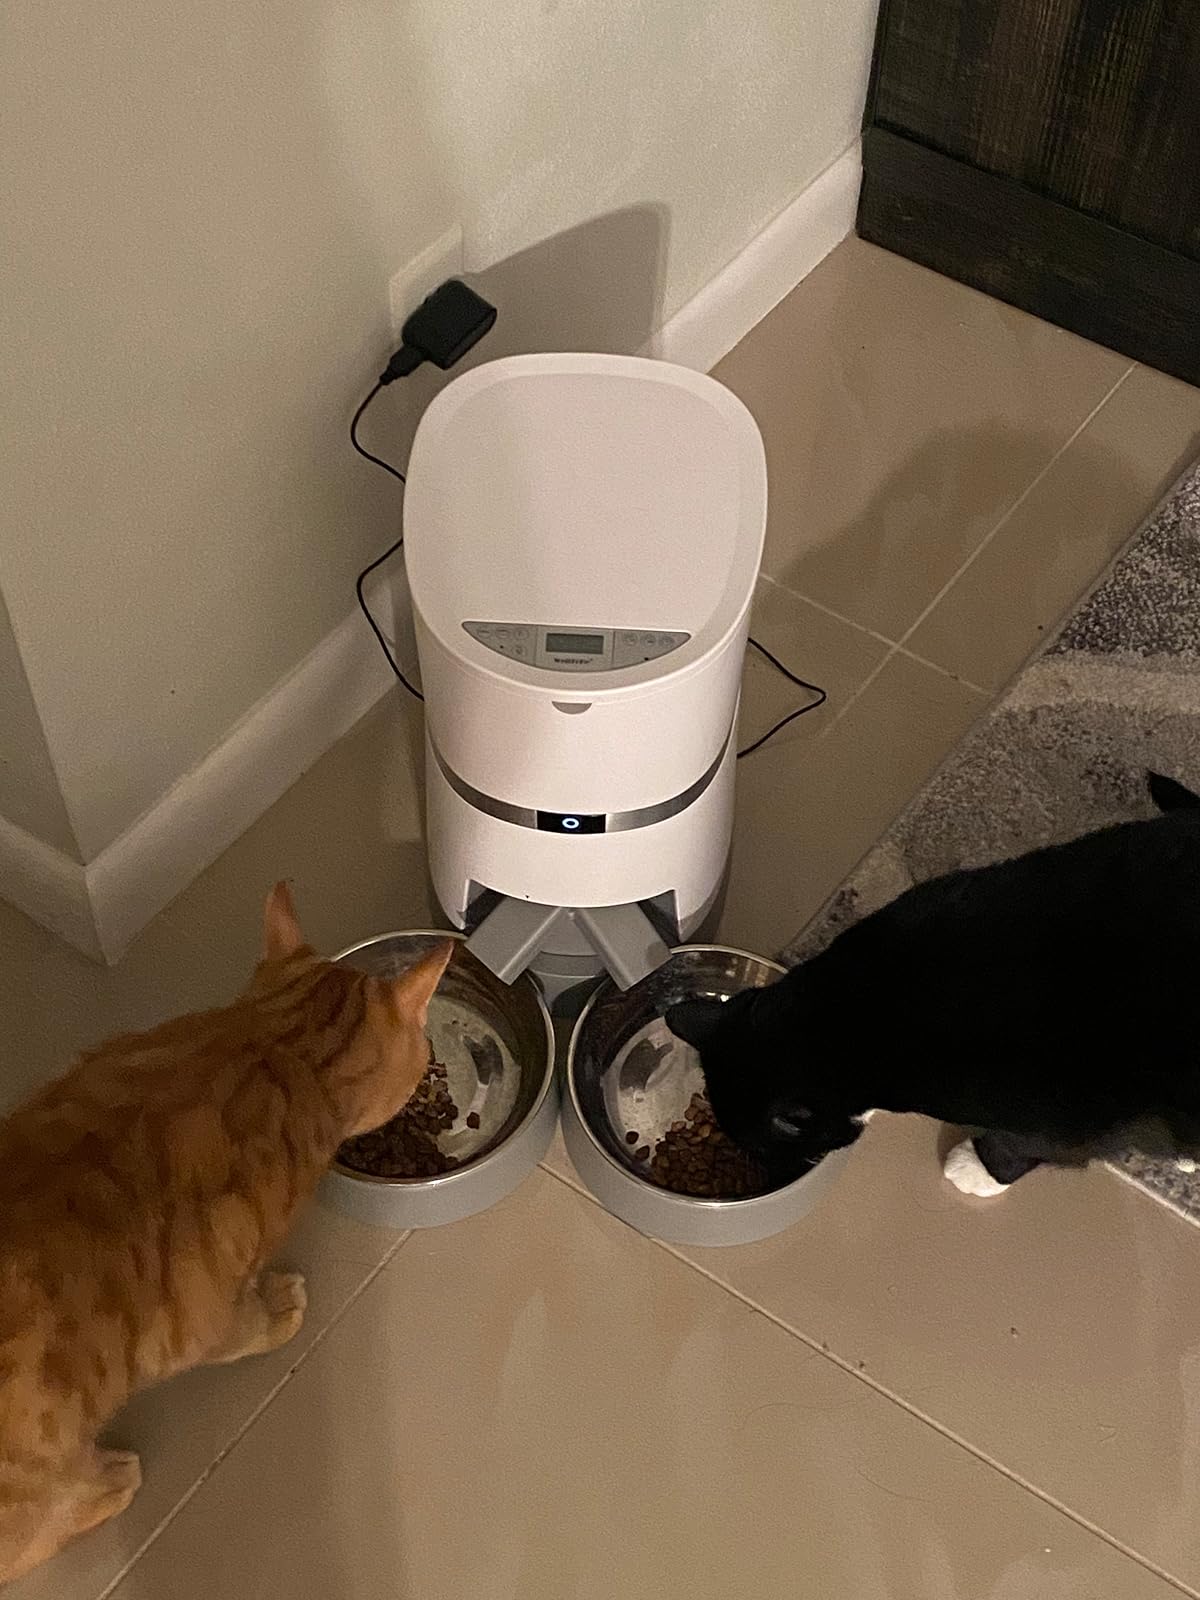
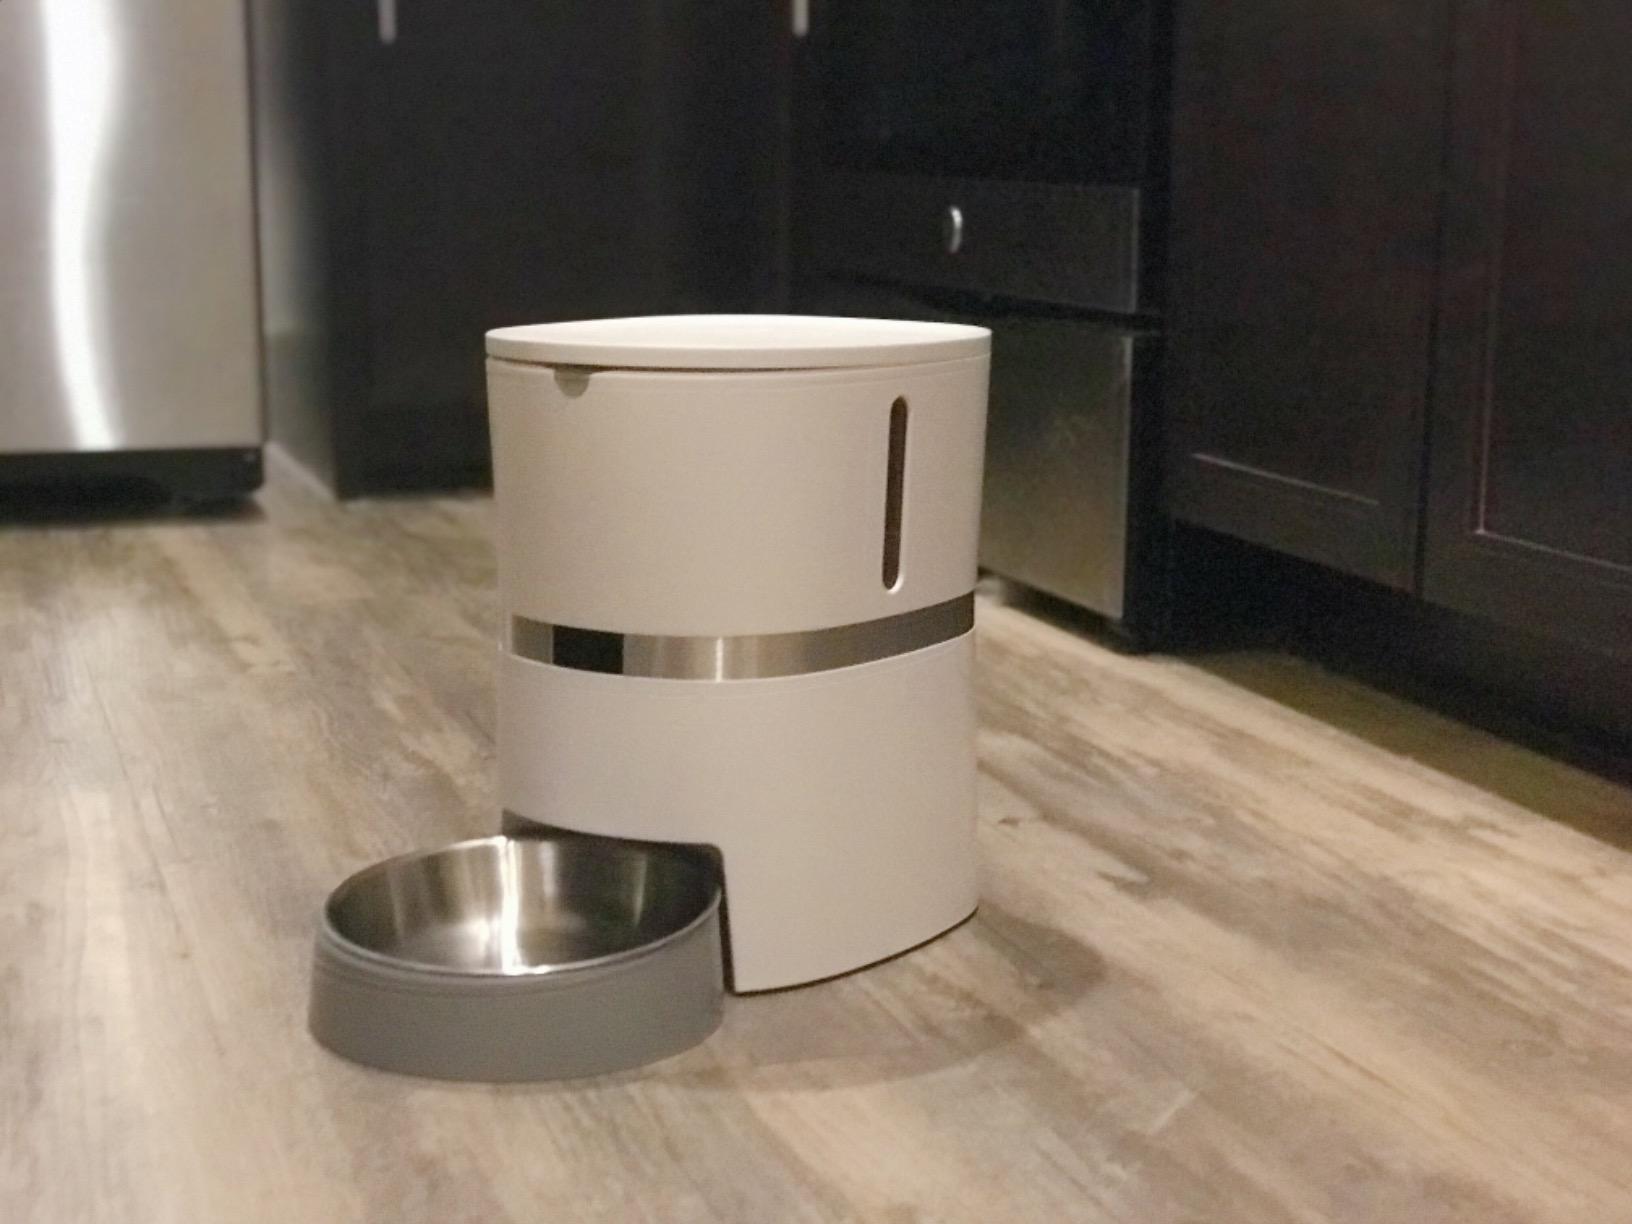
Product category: items_feeder
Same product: no